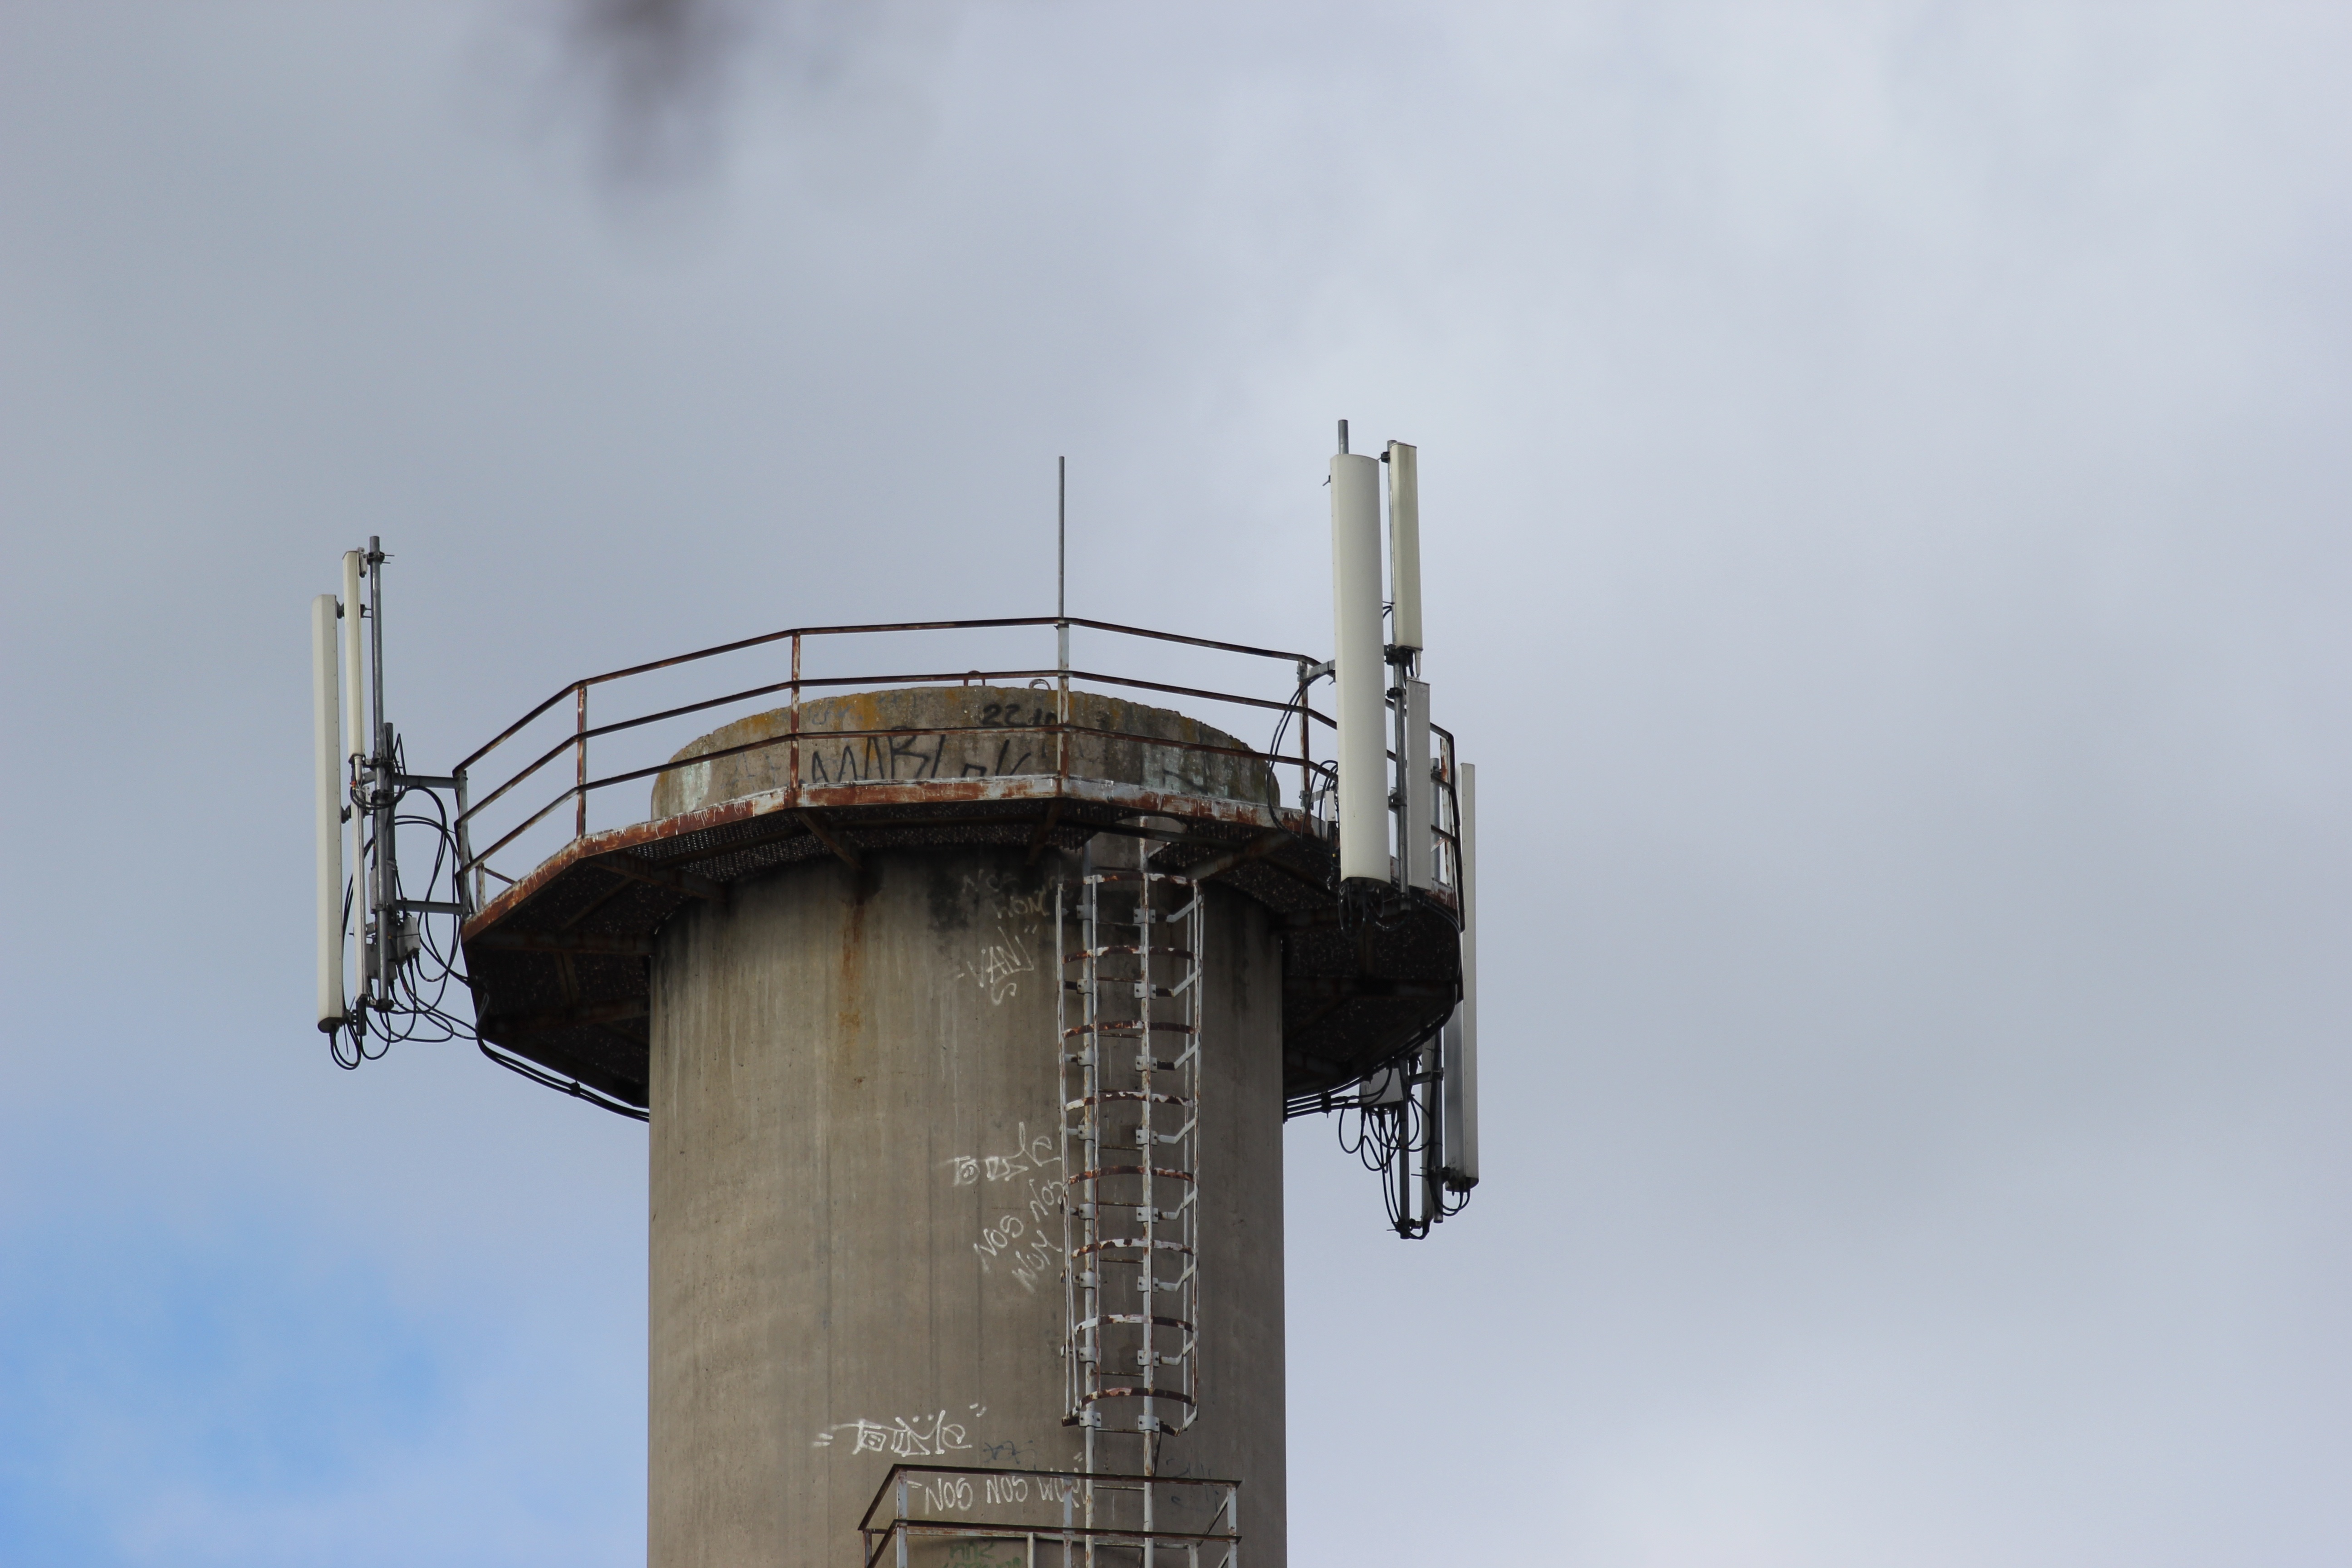
water, urban, transport, construction, tower, mast, fireplace, industry, control tower, atmosphere of earth